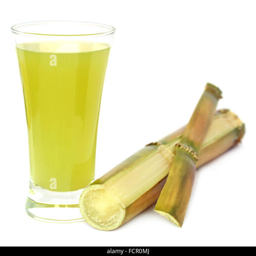
sugarcane with juice in a glass over white background